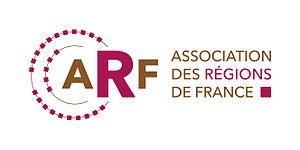
Logo ARF 2011
Régions de France, anciennement Association des régions de France, est une association créée en décembre 1998 pour représenter les régions de France, aujourd'hui au nombre de 18.